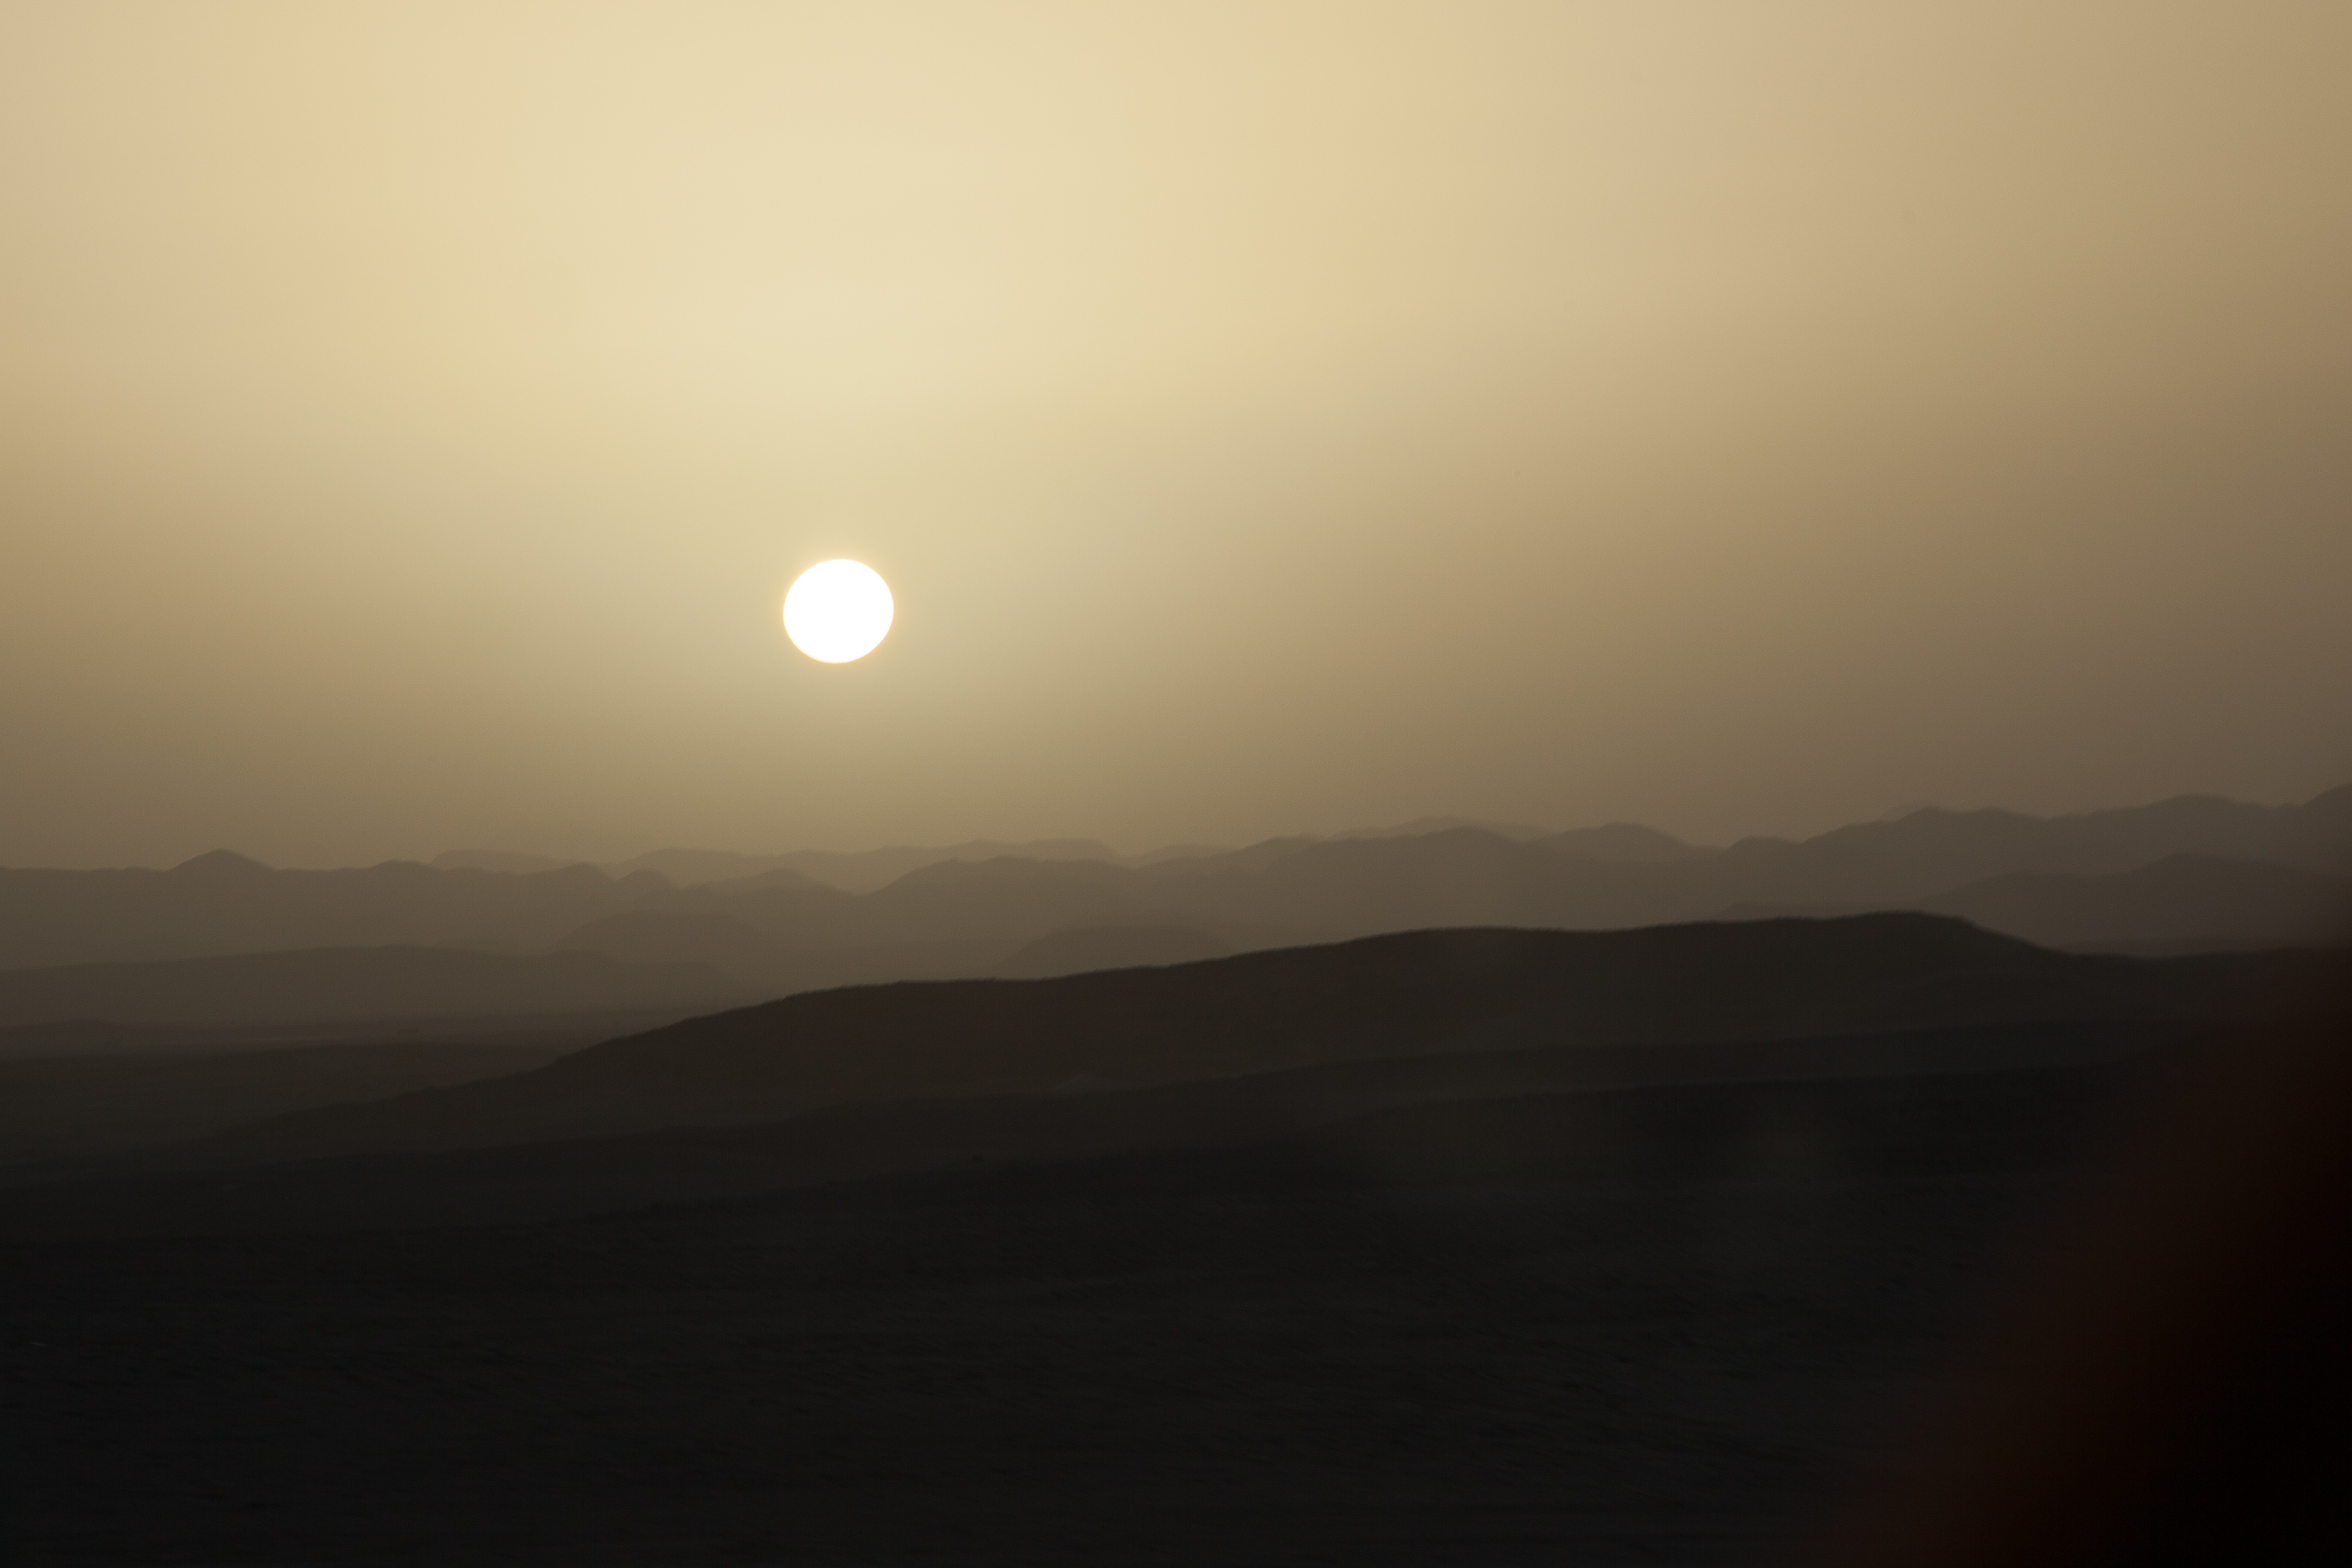
landscape, nature, sand, horizon, mountain, light, sky, sun, fog, sunrise, sunset, mist, sunlight, morning, hill, arid, desert, dune, adventure, dawn, atmosphere, travel, dry, dusk, evening, journey, haze, tourism, terrain, heat, egypt, desert landscape, outdoors, hills, hot, astronomical object, atmospheric phenomenon, atmosphere of earth